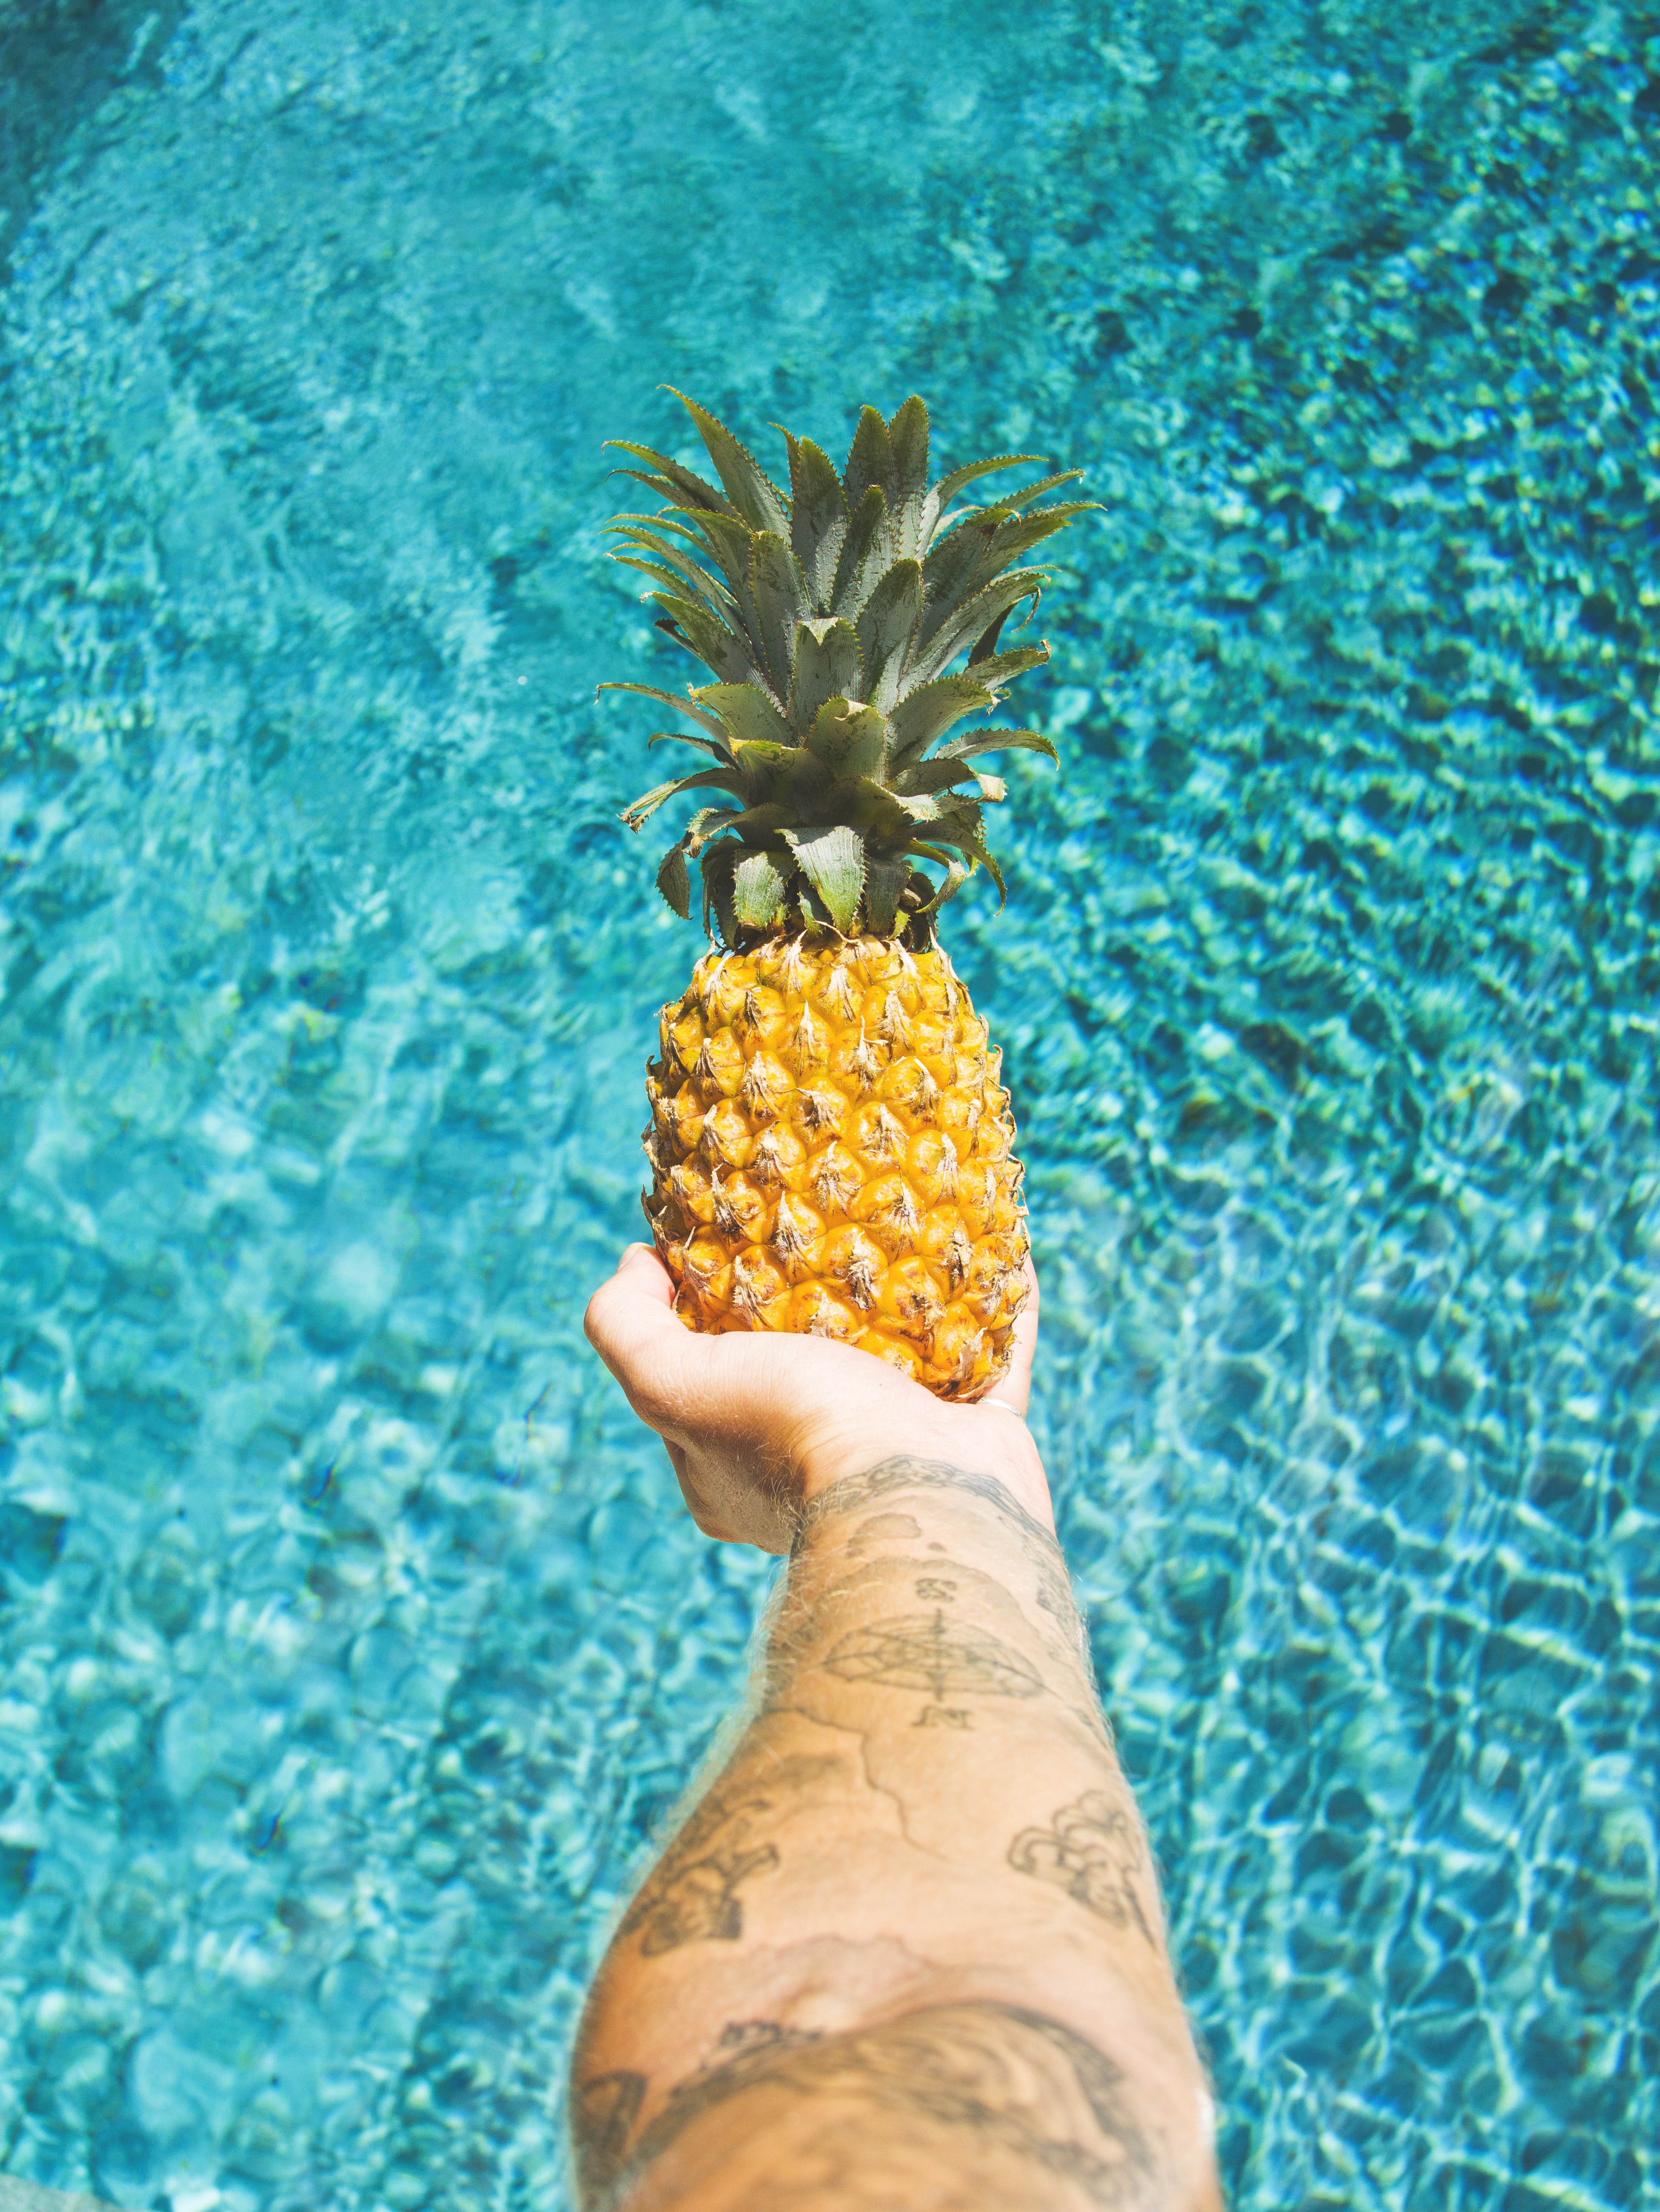
hand, underwater, pattern, tattoo, biology, arm, holding, pineapple, art